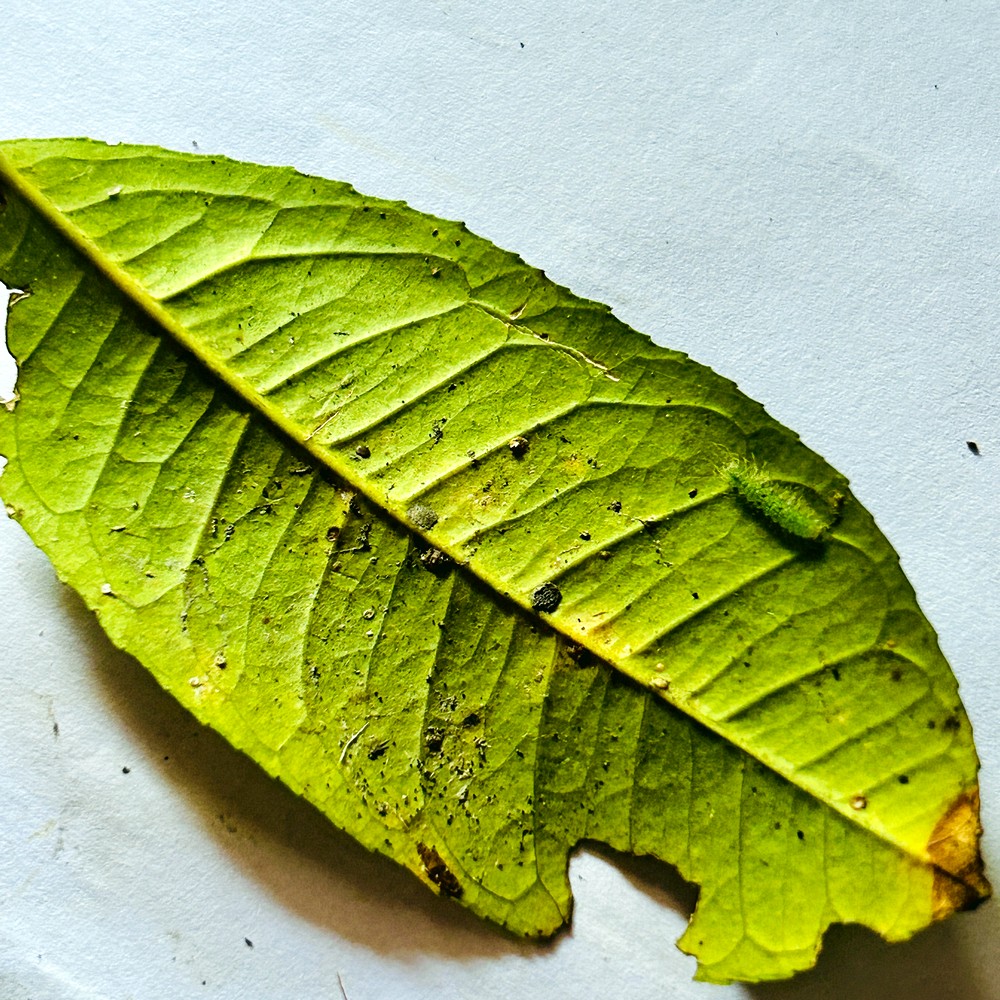
Label: Deficiency Leaf